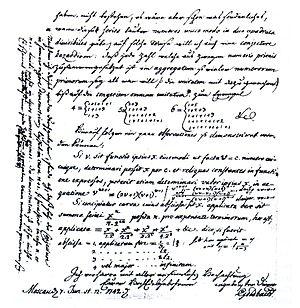
La conjecture de Goldbach est l'assertion mathématique non démontrée qui s’énonce comme suit :
Christian Goldbach est un mathématicien allemand. On le connaît surtout pour la conjecture qui porte son nom.